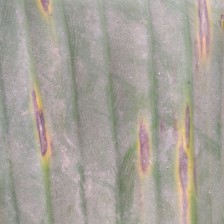
Label: sigatoka